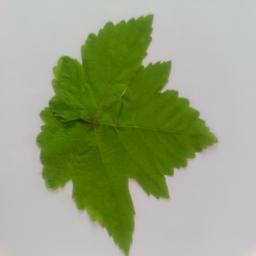
Label: Healthy Leaves